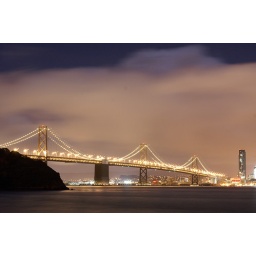
bridge over troubled water